He Yingqin

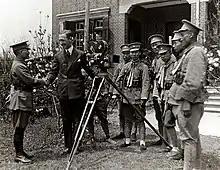
He Yingqin thanked for the cinematographer during Northern Expedition

In 1924, Chiang Kai-shek made preparation for the establishment of Whampoa Military Academy under the authorization of Sun Yat-sen. Chiang knew of his alleged military talent and recommended that Sun appoint him as General Instructor of the academy. Sun sent a telegraph to Guangzhou asking if he would personally accept the offer.